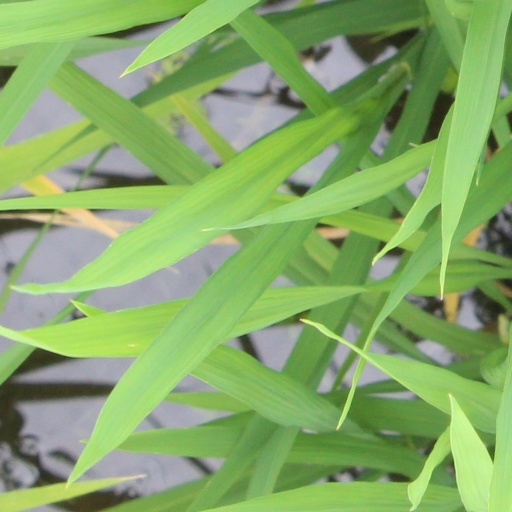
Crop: rice